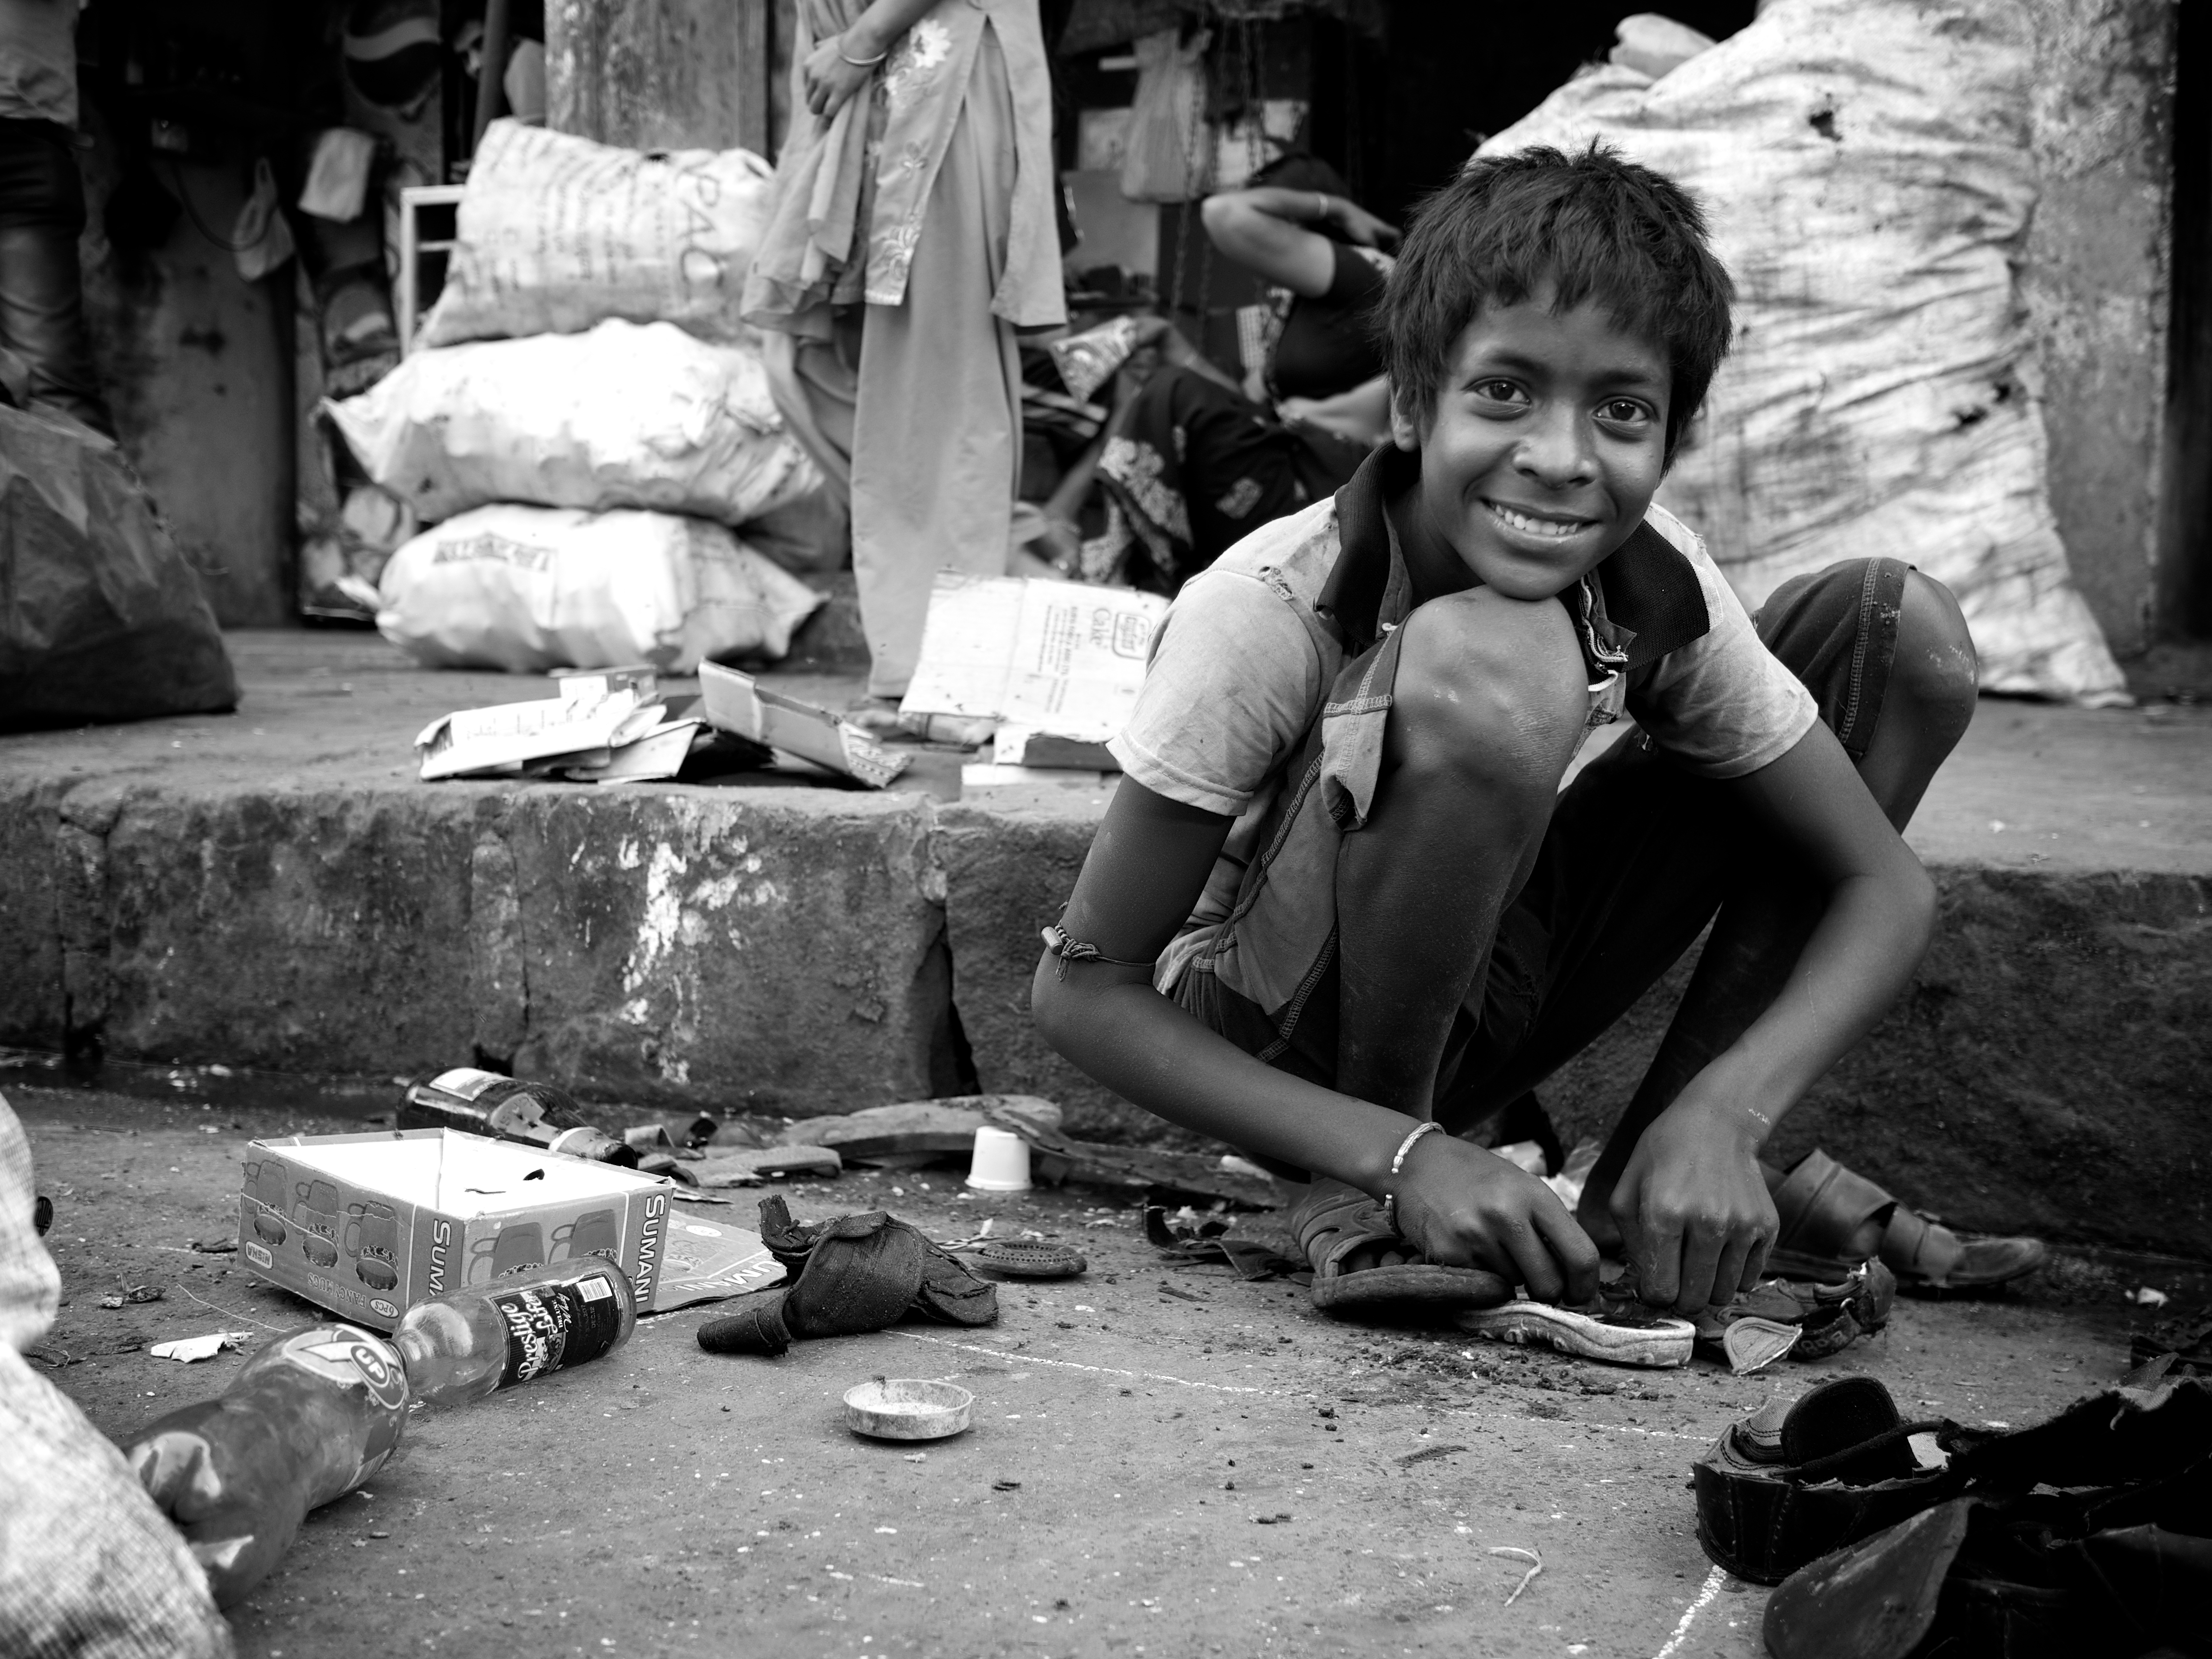
person, black and white, people, road, white, street, photography, ebook, sitting, training, child, black, monochrome, streetphotography, flickr, thomas, video, infrastructure, olympus, photograph, snapshot, omd, fuji, leica, monochrom, leuthard, hcb, thomasleuthard, monochrome photography, human positions